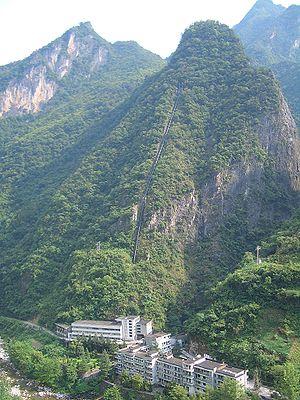
Le xian de Xingshan est un district administratif de la province du Hubei en Chine. Il est placé sous la juridiction de la ville-préfecture de Yichang.